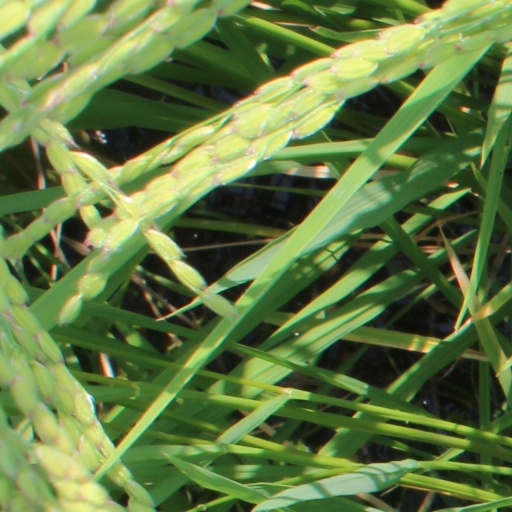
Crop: rice